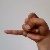
The image shows a hand gesture representing the letter 'J' in Indian Sign Language.